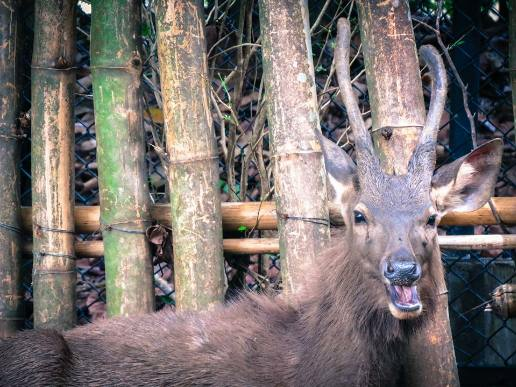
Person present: No